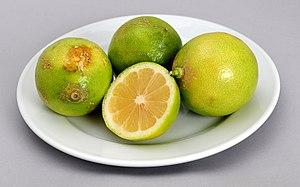
Citrons issus de l'agriculture biologique हिन्दी: जैविक खेती से नींबू Русский: Лимоны, выращенные с помощью методов органического сельского хозяйства